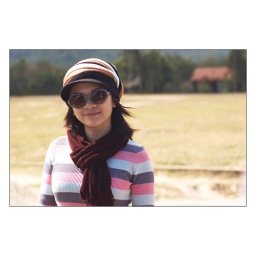
in a grass field along the street